Algernon Kingscote

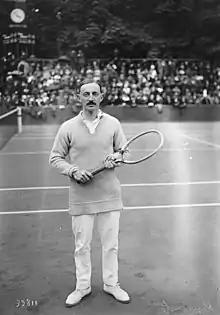
Kingscote in 1914

Algernon Robert Fitzhardinge "Algy" Kingscote (3 December 1888 – 21 December 1964) was a British tennis player, who won the Men's Singles event at the Australasian Championships in 1919. Kingscote also competed in the 1924 Summer Olympics in Paris. He was born in Bangalore, India, in 1888.